NME

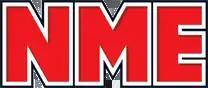
The logo that has been used with slight variation since 1978

By the early 1970s, "NME" had lost ground to Melody Maker, as its coverage of music had failed to keep pace with the development of rock music, particularly during the early years of psychedelia and progressive rock. In early 1972, the paper was on the verge of closure by its owner IPC (which had bought the paper from Kinn in 1963). According to Nick Kent (soon to play a prominent part in the paper's revival):